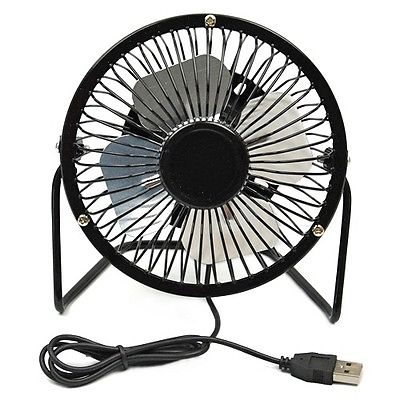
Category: fan